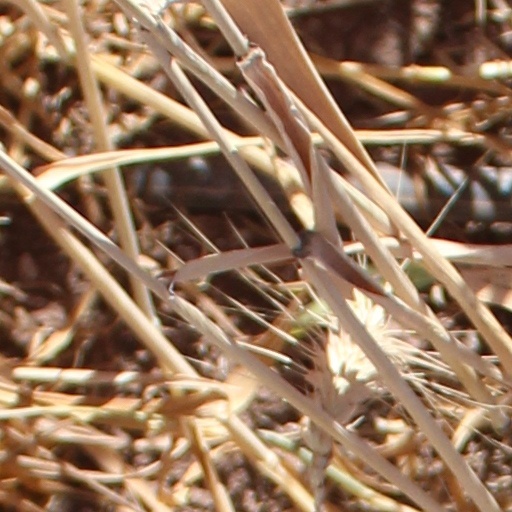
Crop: wheat